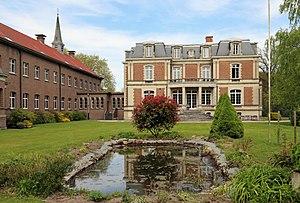
Maria-Aalter (commune d'Aalter, province de Flandre Orientale, Belgique)